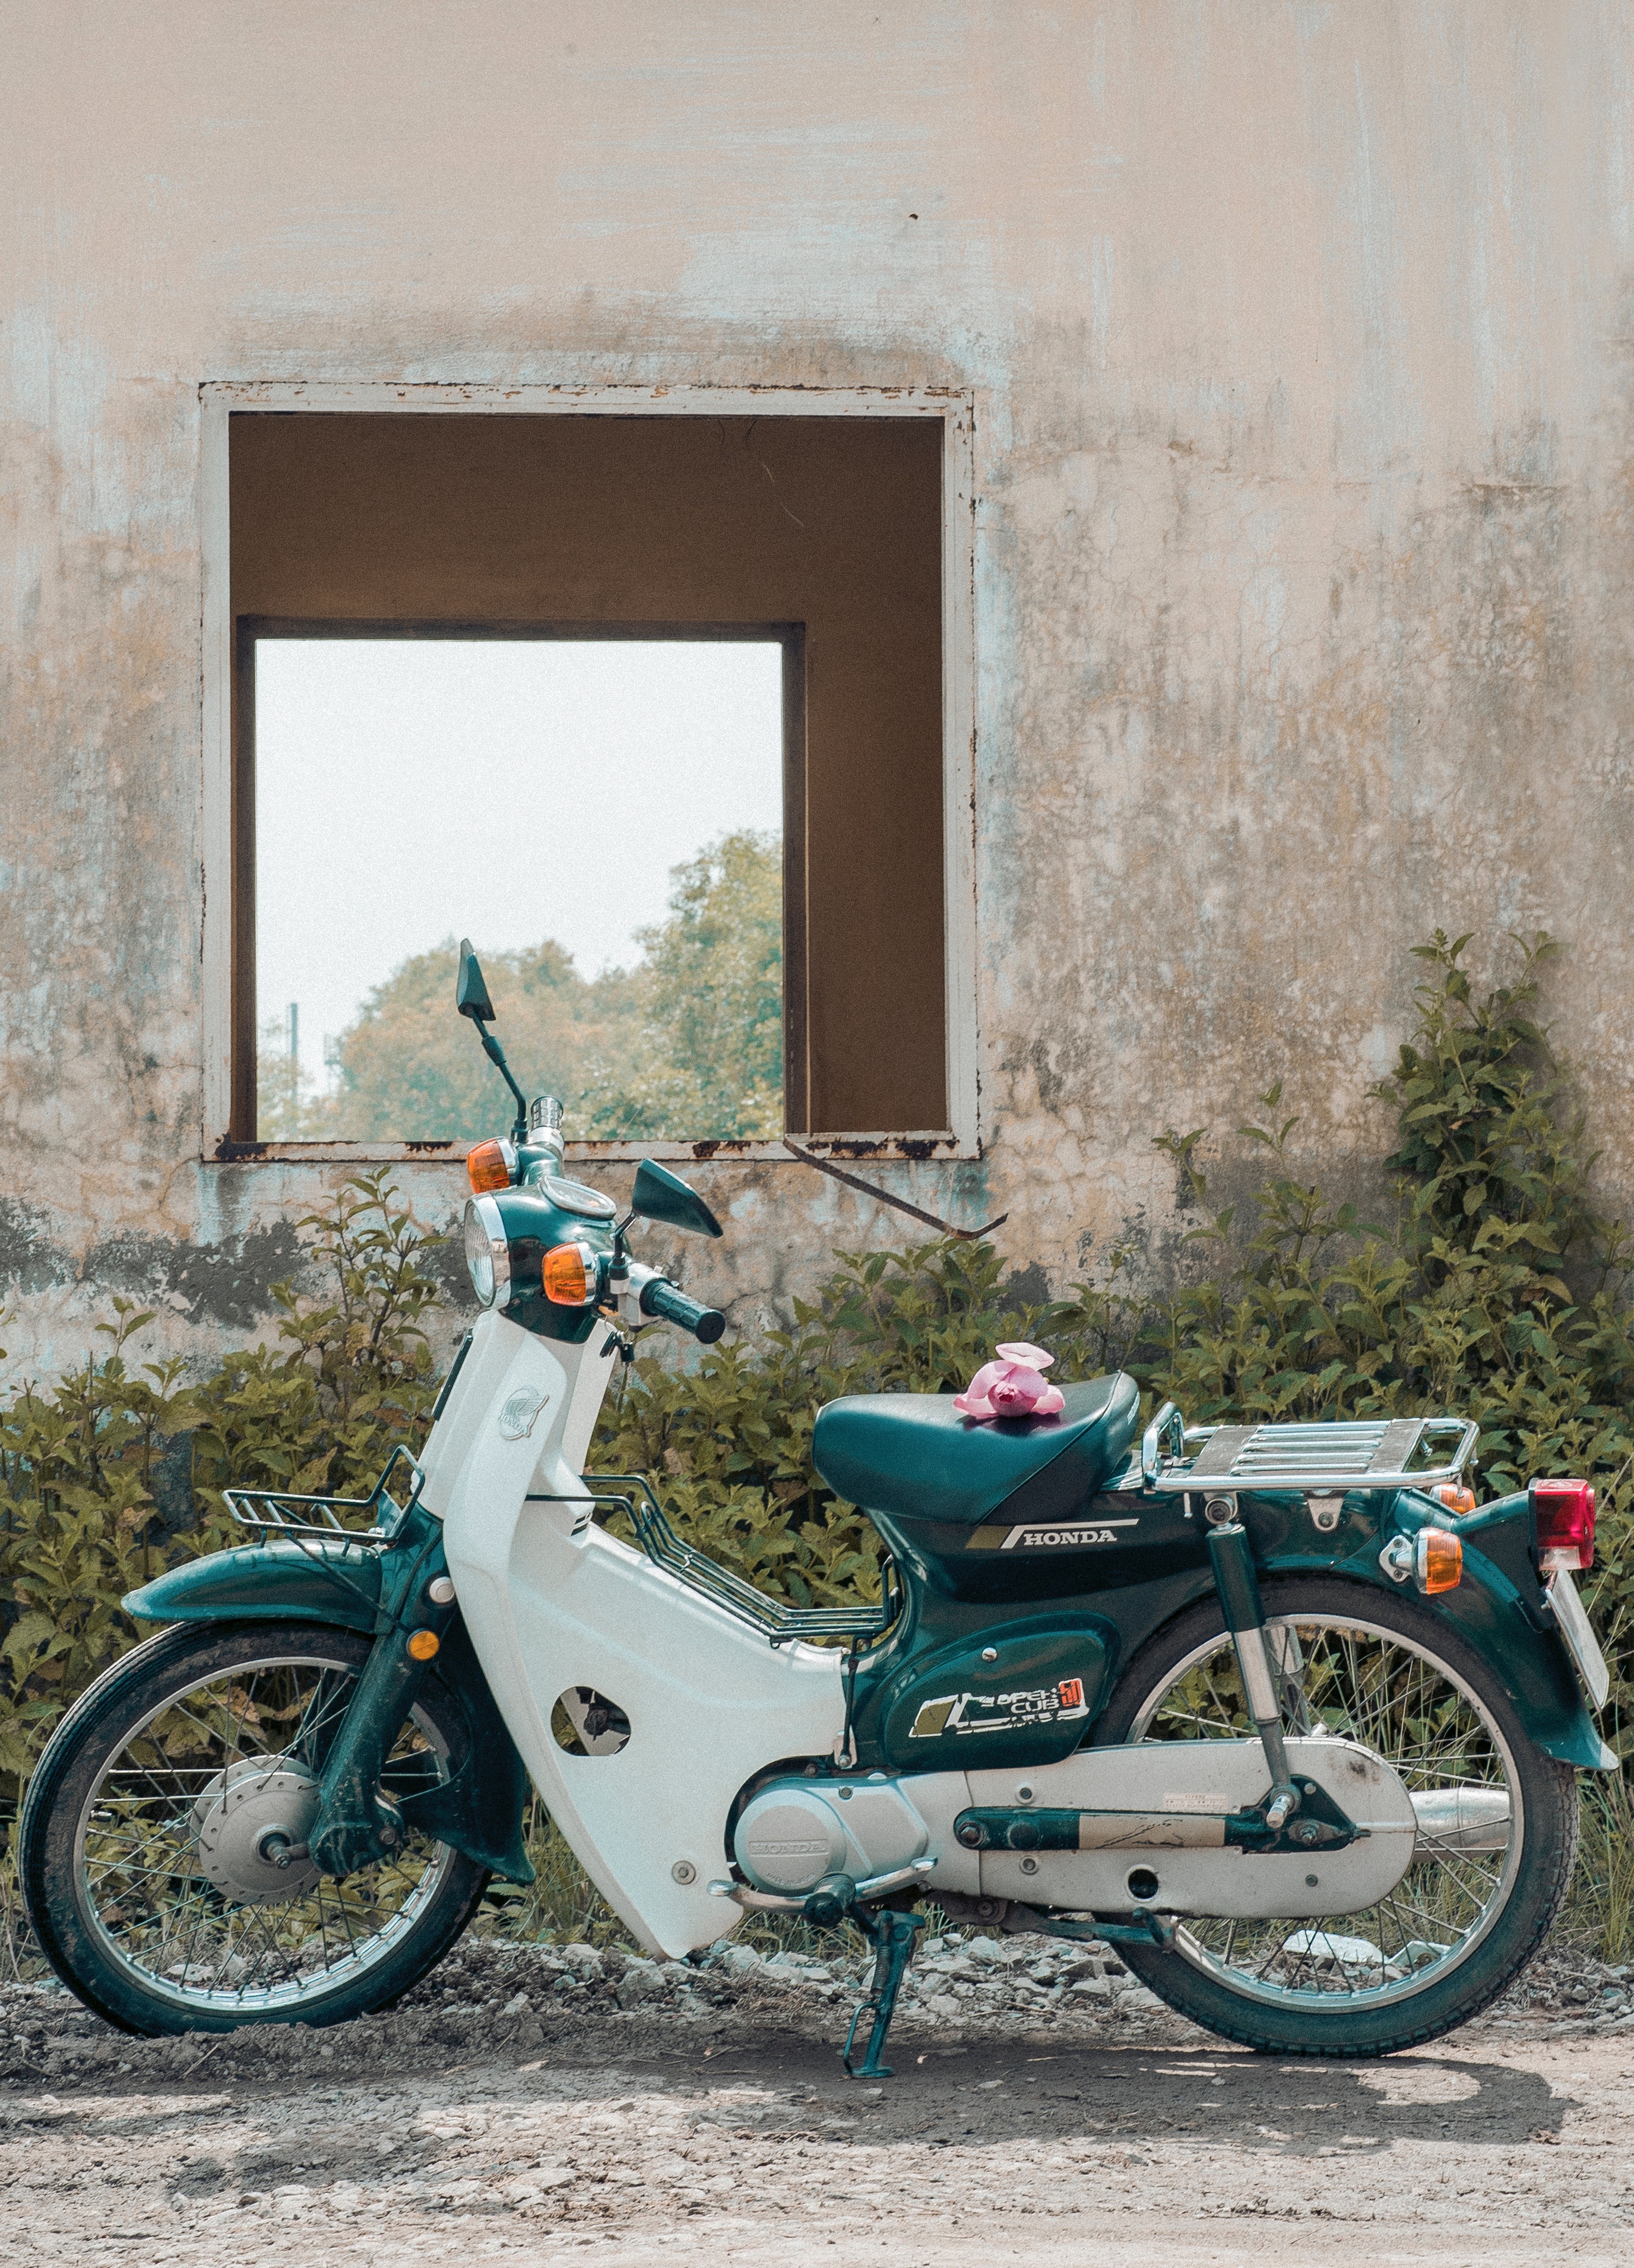
land vehicle, motor vehicle, vehicle, moped, mode of transport, motorcycle, car, classic, spoke, tire, automotive wheel system, rim, wheel, automotive tire, scooter